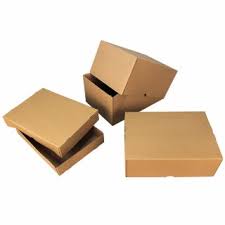
Waste category: cardboard